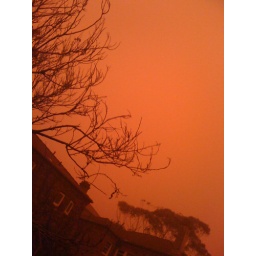
View from kitchen window in Bondi